Shopping mall

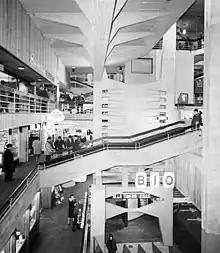
The original interior of Shopping, built in 1955 and one of the first enclosed malls in the world, in Luleå, Sweden

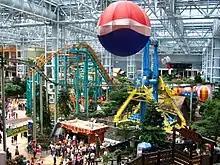
Indoor amusement park at the center of the Mall of America in Bloomington, Minnesota, the largest shopping mall in the United States

In the United States, Persian Gulf countries, and India, the term "shopping mall" is usually applied to enclosed retail structures (and is generally abbreviated to simply "mall"), while "shopping center" usually refers to open-air retail complexes; both types of facilities usually have large parking lots, face major traffic arterials, and have few pedestrian connections to surrounding neighborhoods. Outside of North America, the terms "shopping precinct" and "shopping arcade" are also used.